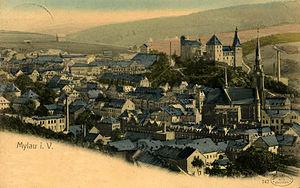
Mylau est une ancienne ville de Saxe, située dans l'arrondissement du Vogtland, dans le district de Chemnitz. Depuis 2016, Mylau est un quartier de la ville de Reichenbach im Vogtland.